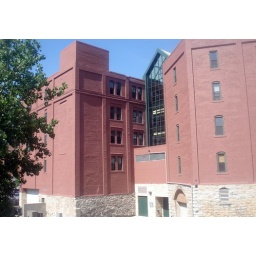
I worked in this building 1991-93. It was converted to office space in the 1980's